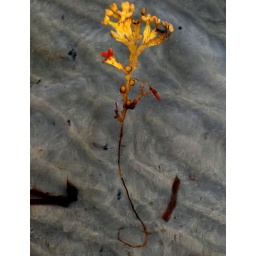
sea weed in water at beach muckross kilcar co donegal 23/7/10